Siege of Rome (537–538)

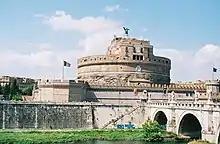
The Mausoleum of Hadrian was the scene of a fierce battle between Romans and Goths.

Belisarius, with his small force, was unable to continue his march northwards towards Ravenna, since the Ostrogoth forces vastly outnumbered his own. Instead, he settled in Rome, preparing for the inevitable counterstrike. He set up his headquarters on the Pincian Hill, in the north of the city, and started repairing the walls of the city. A ditch was dug out on the outer side, the fort of the Mausoleum of Hadrian strengthened, a chain was drawn across the Tiber, a number of citizens conscripted and stores of supplies set up. The populace of the city, aware that the siege they were trying to escape was becoming inevitable, started showing signs of discontent.